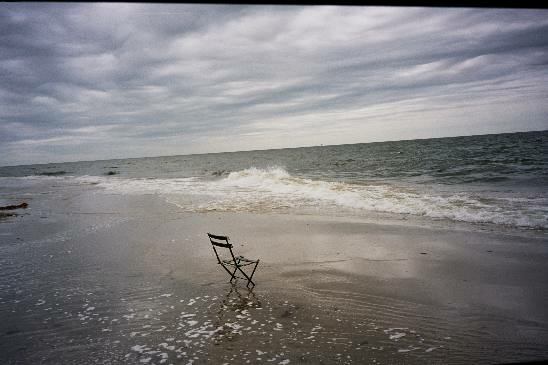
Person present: No